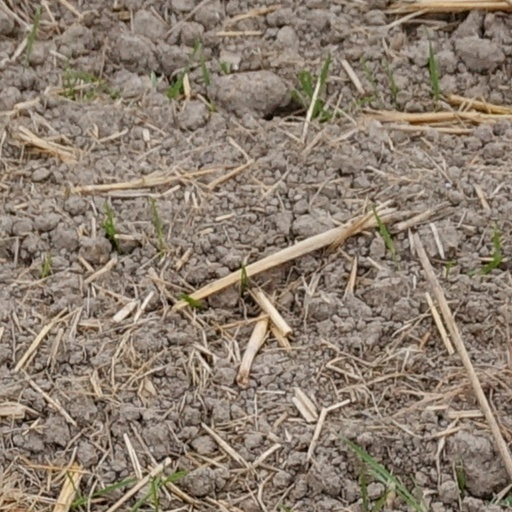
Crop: wheat